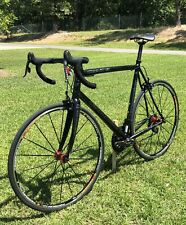
Vehicle type: Bikes